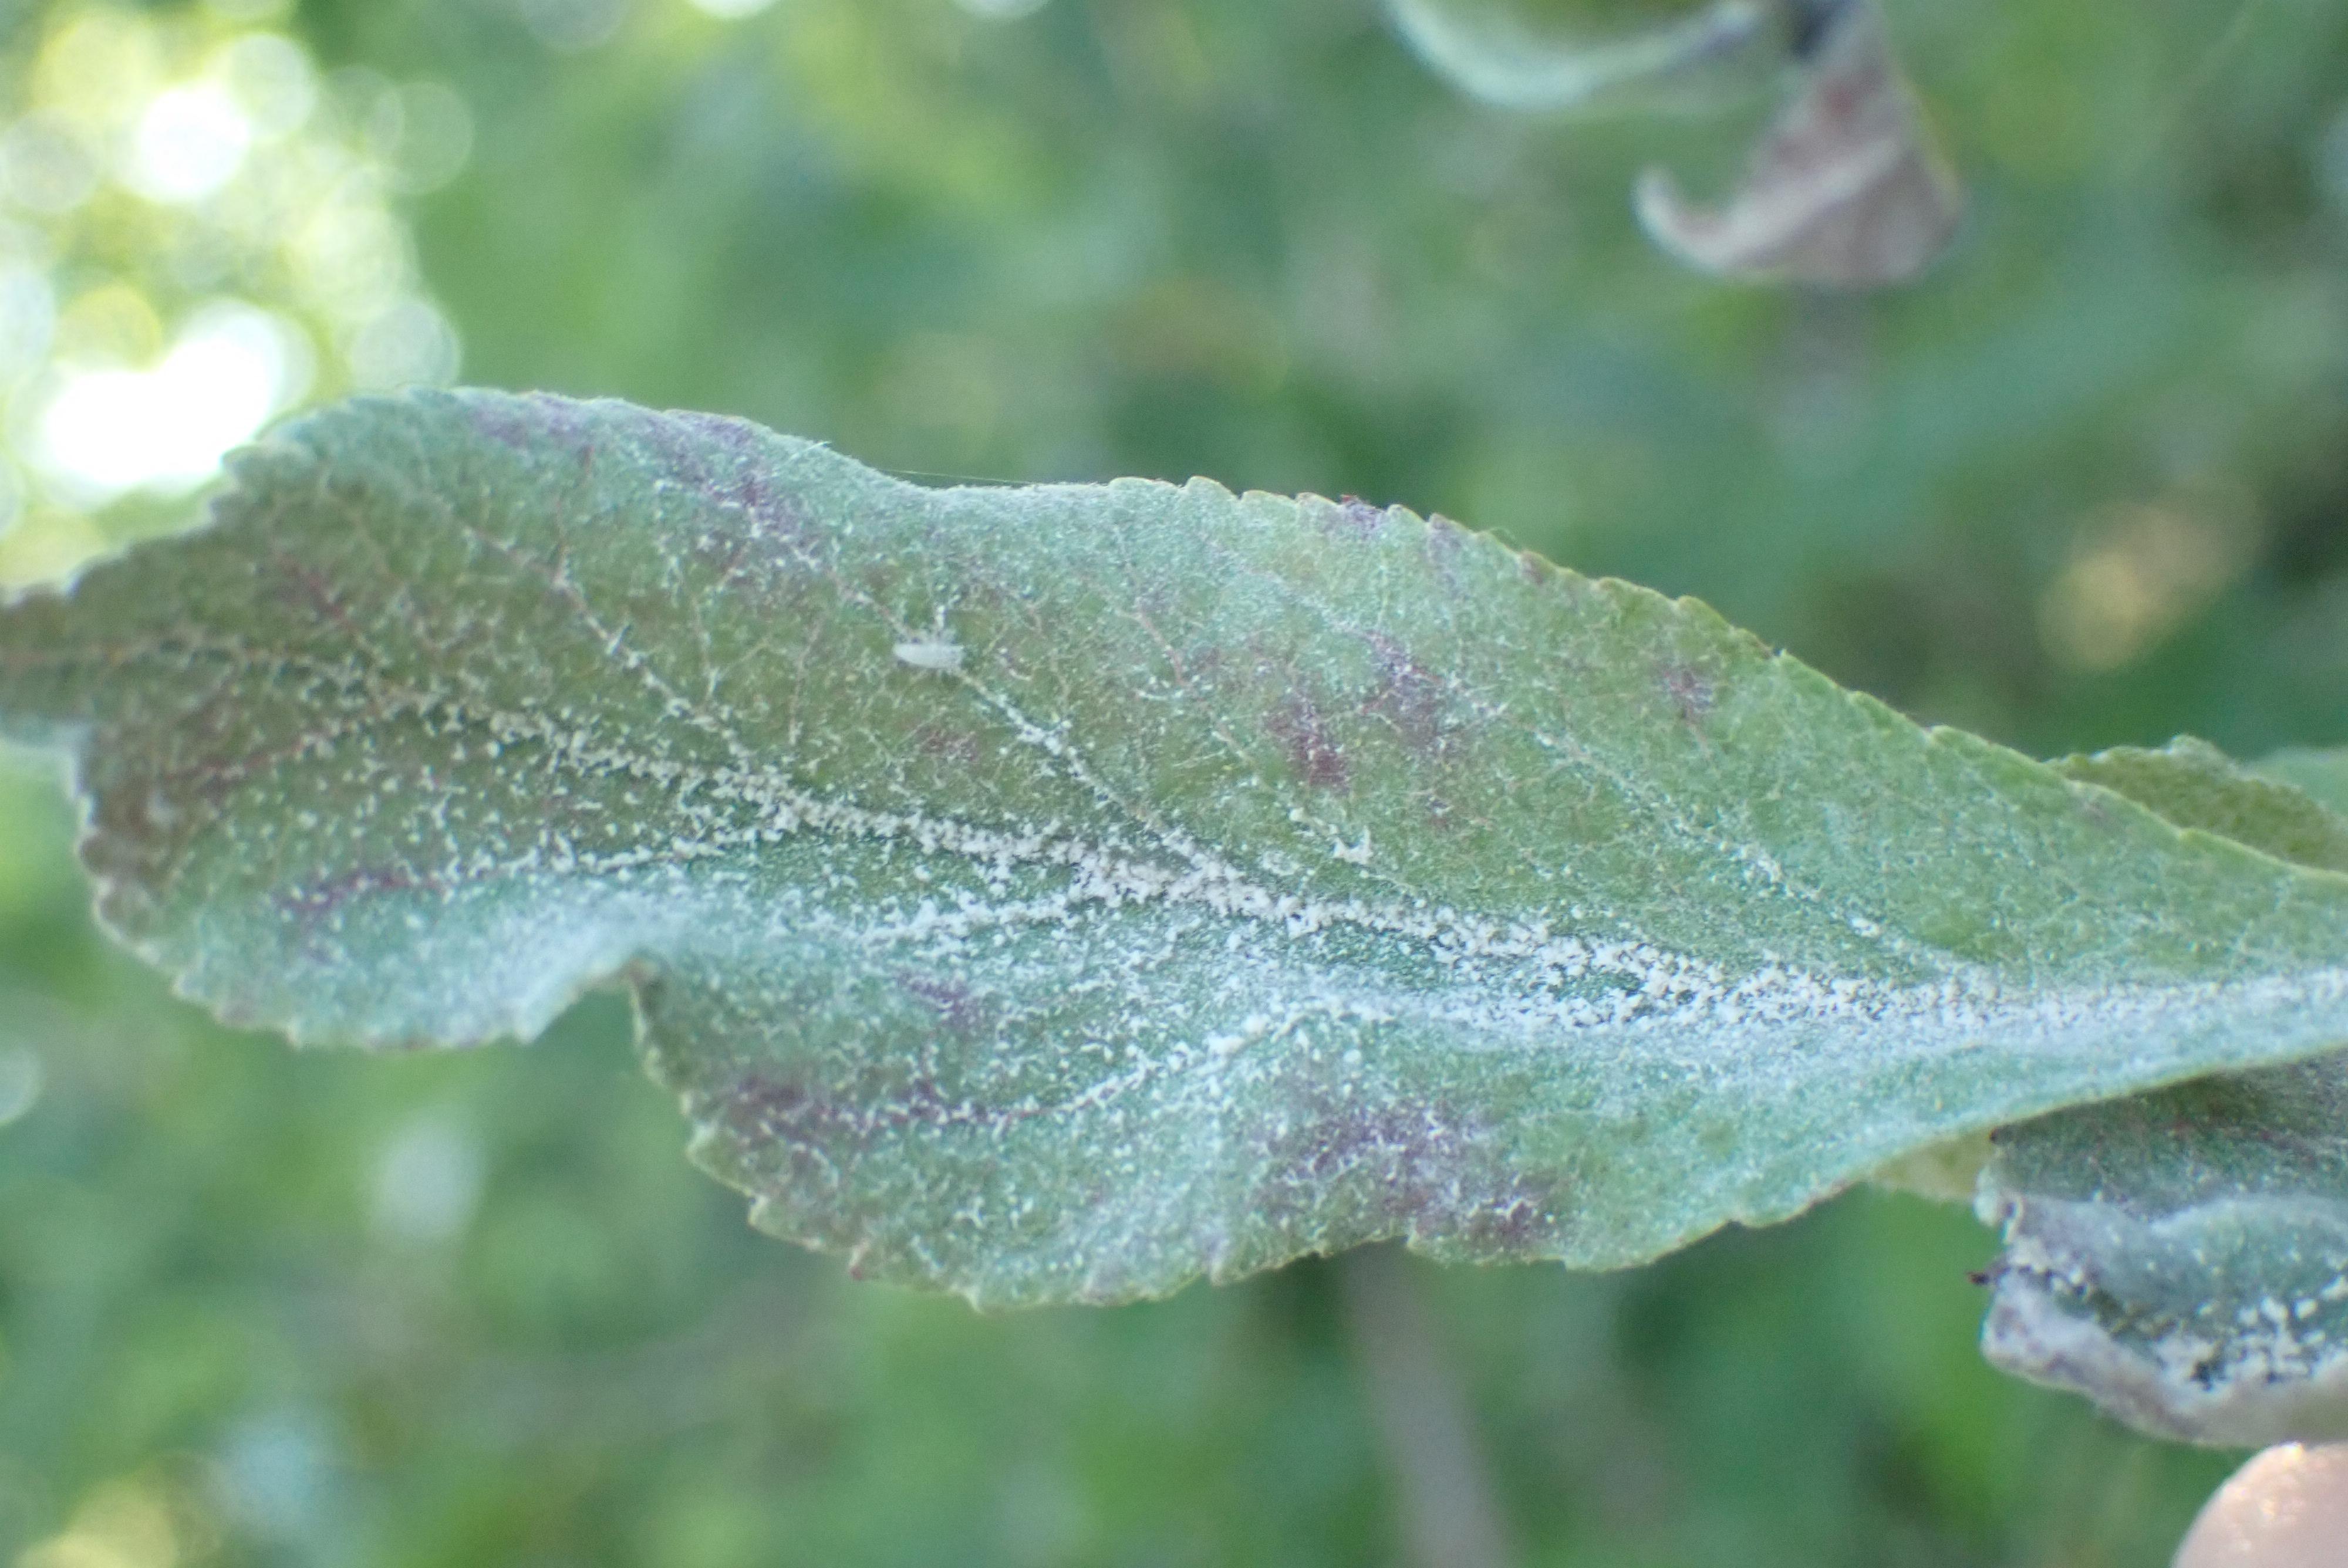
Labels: powdery_mildew